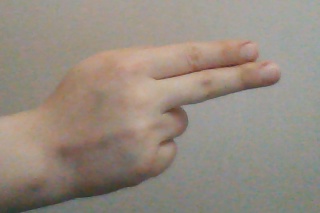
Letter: ain